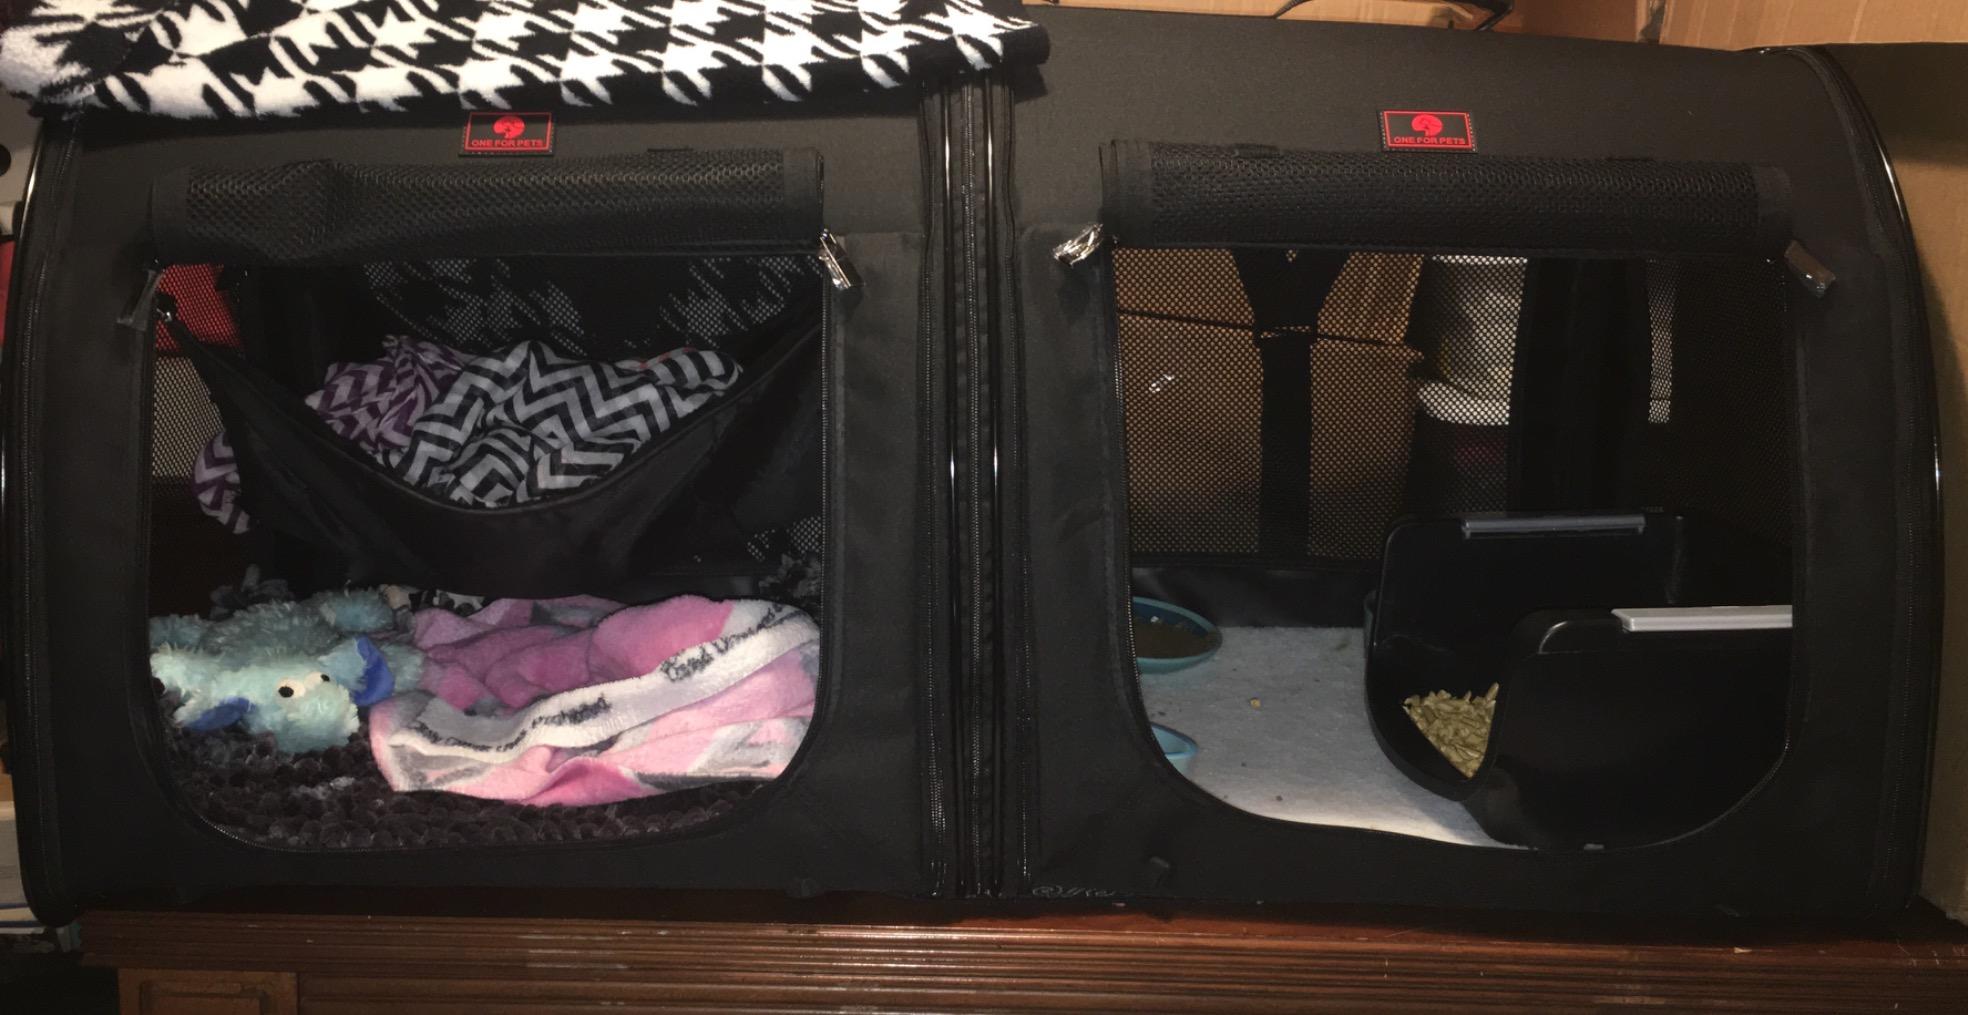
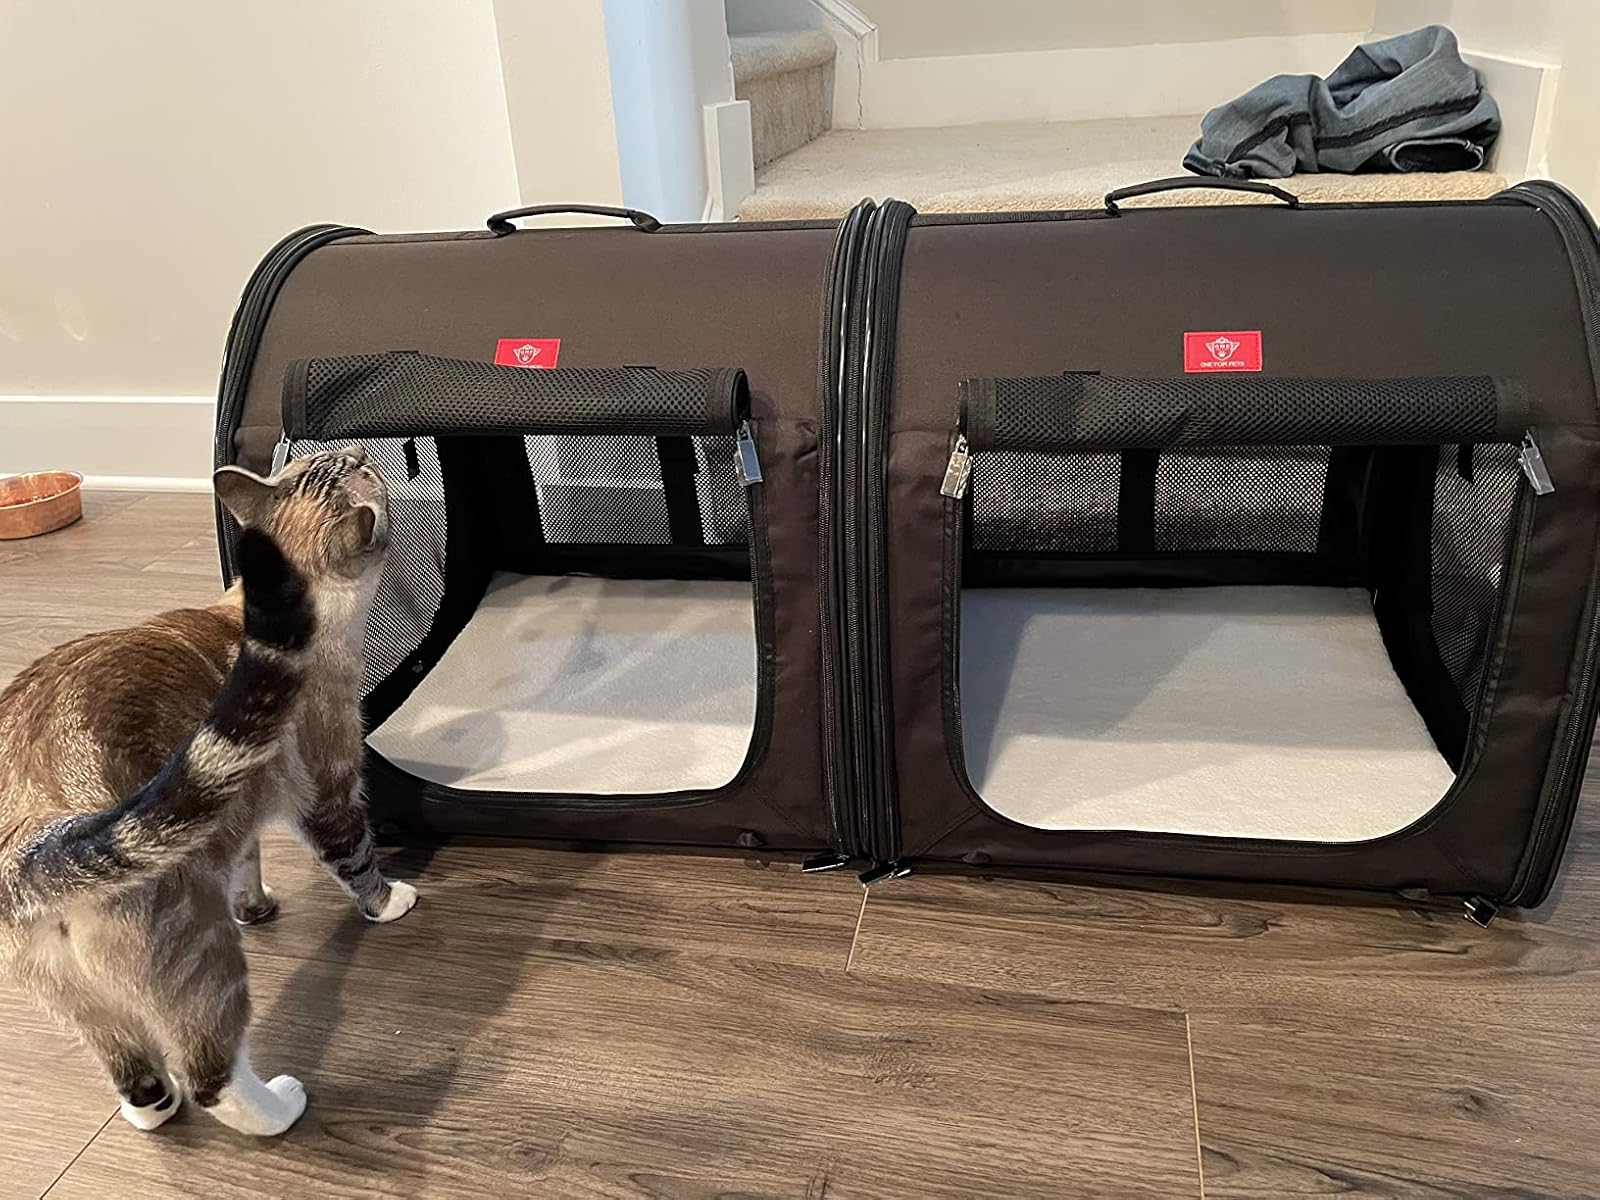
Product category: items_kennel
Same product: yes